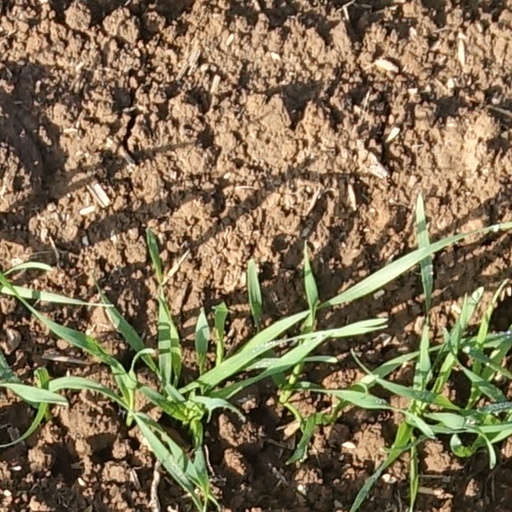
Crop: wheat